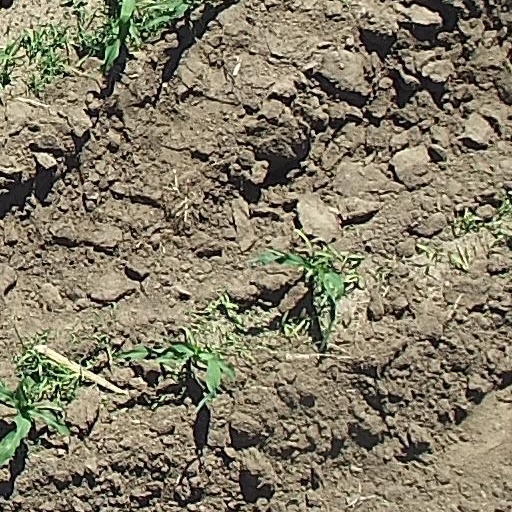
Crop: maize; corn